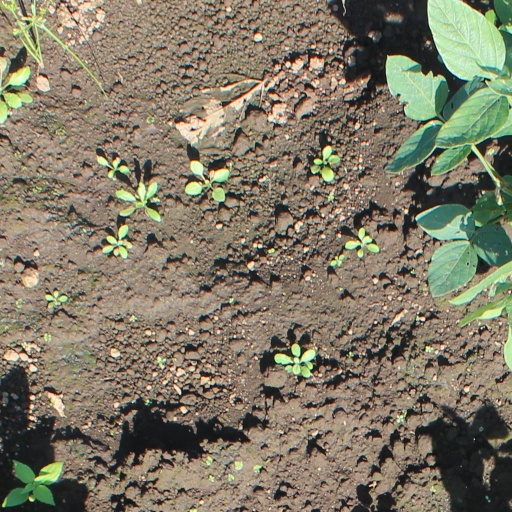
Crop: soybean